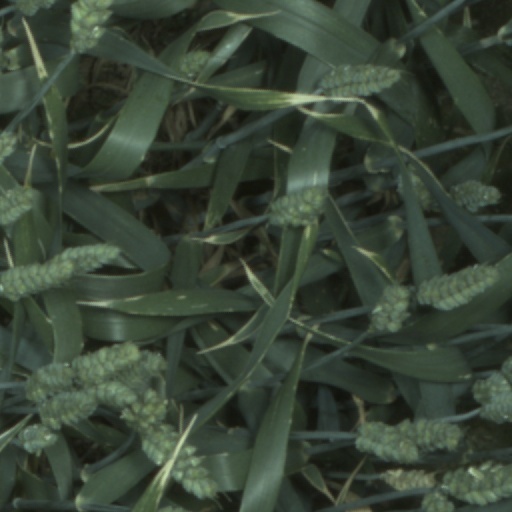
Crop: wheat